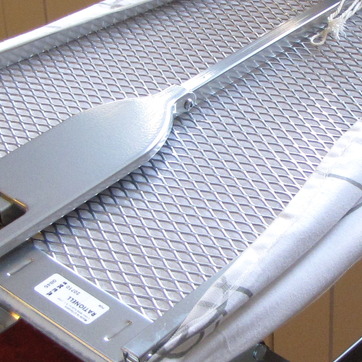
Material: metal